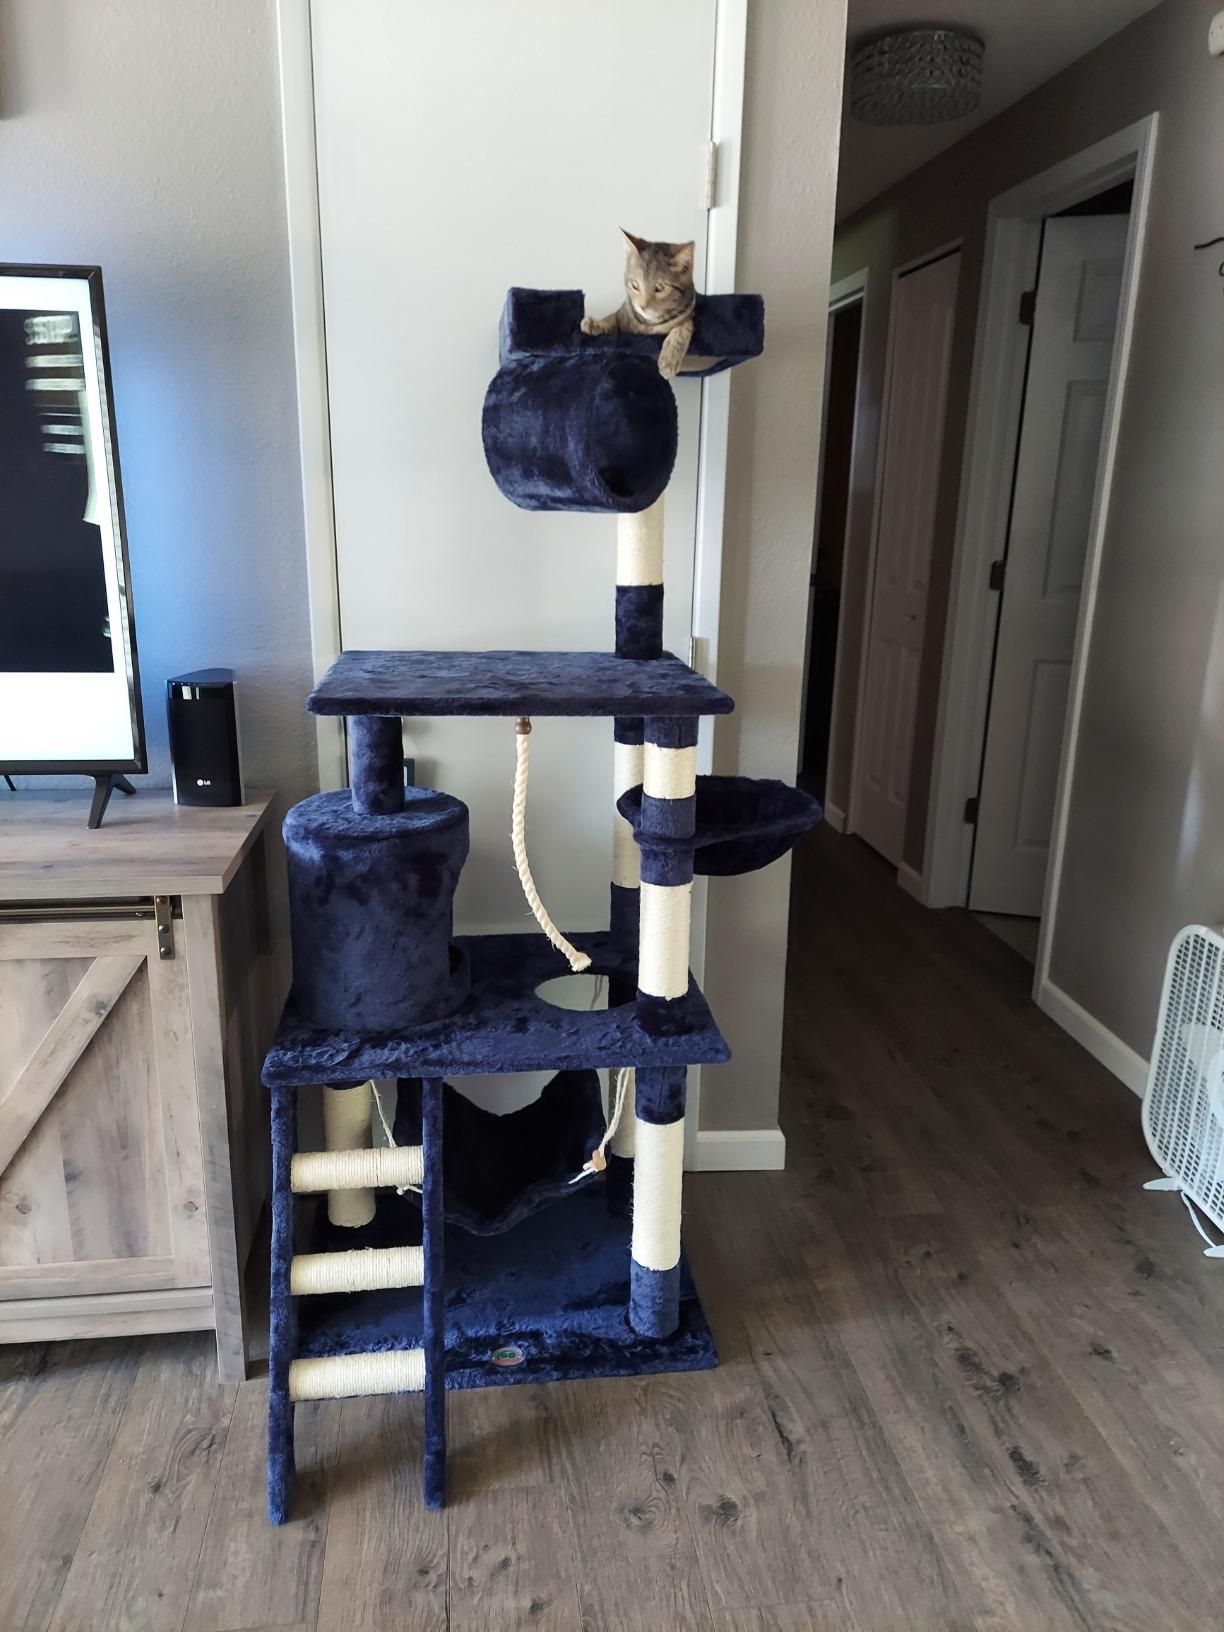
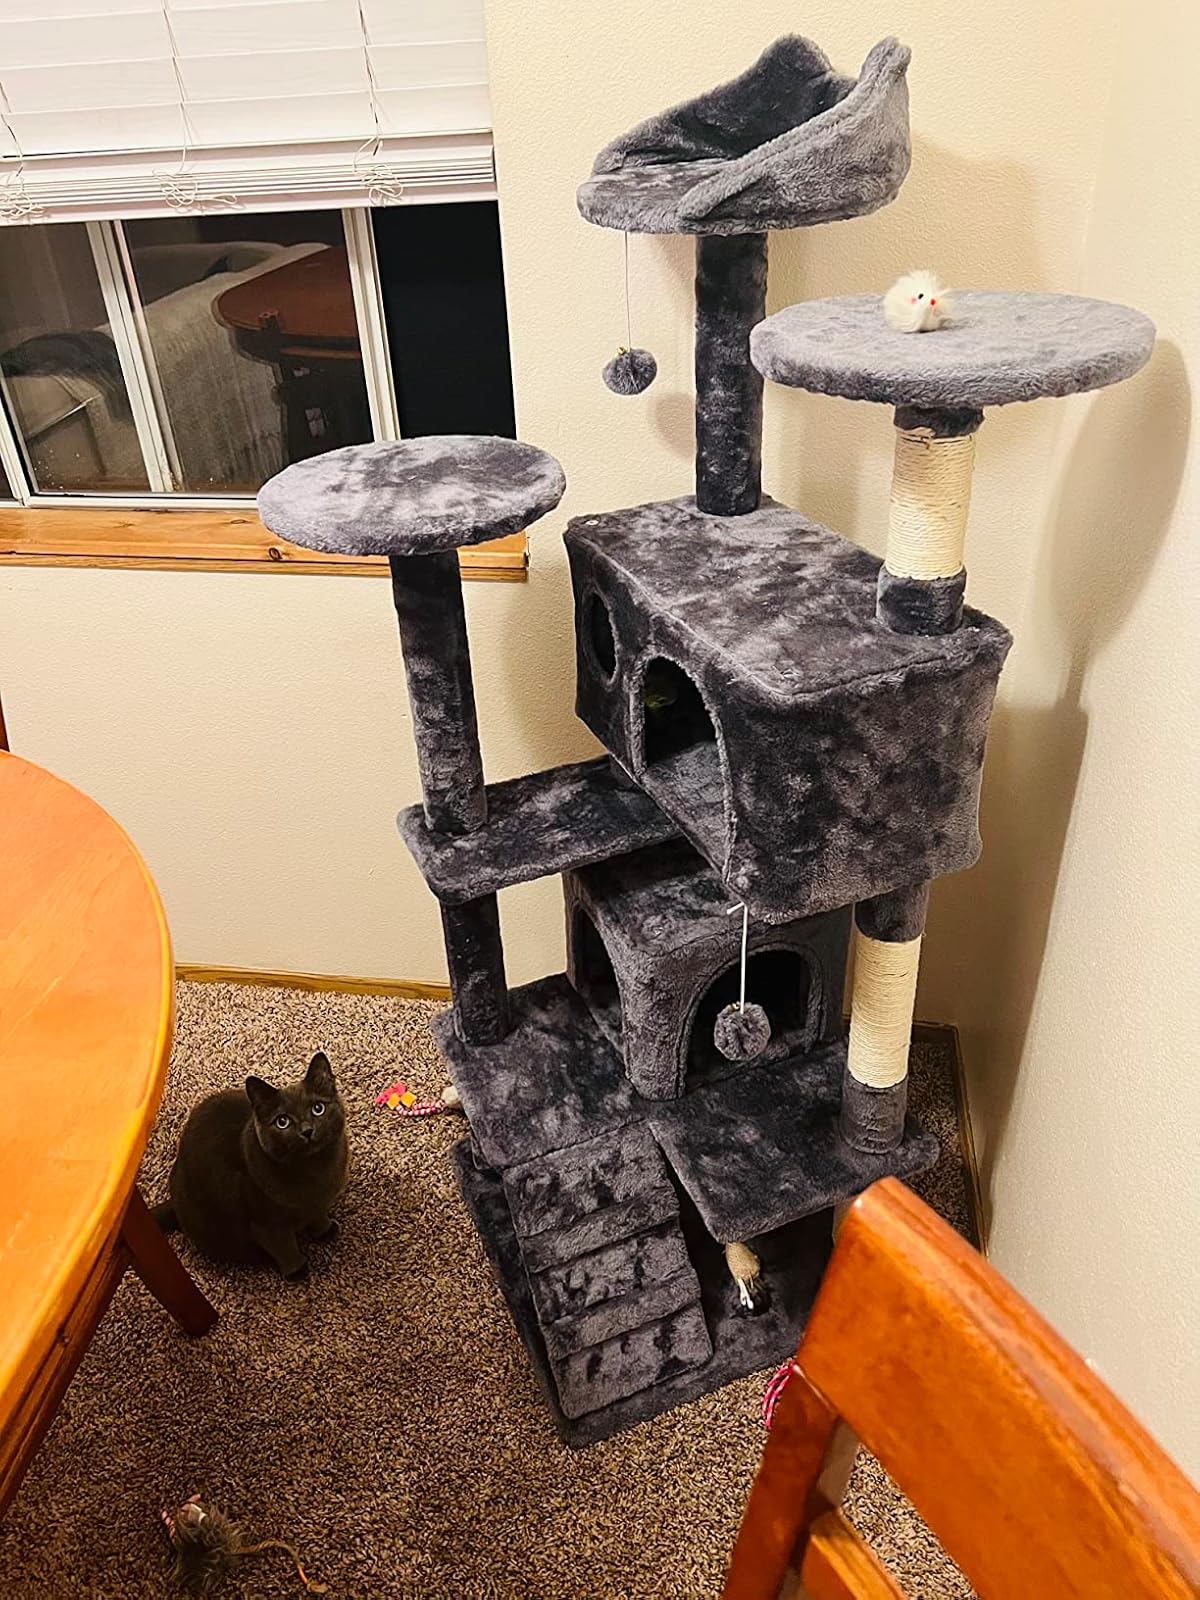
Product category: items_cat tree
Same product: no